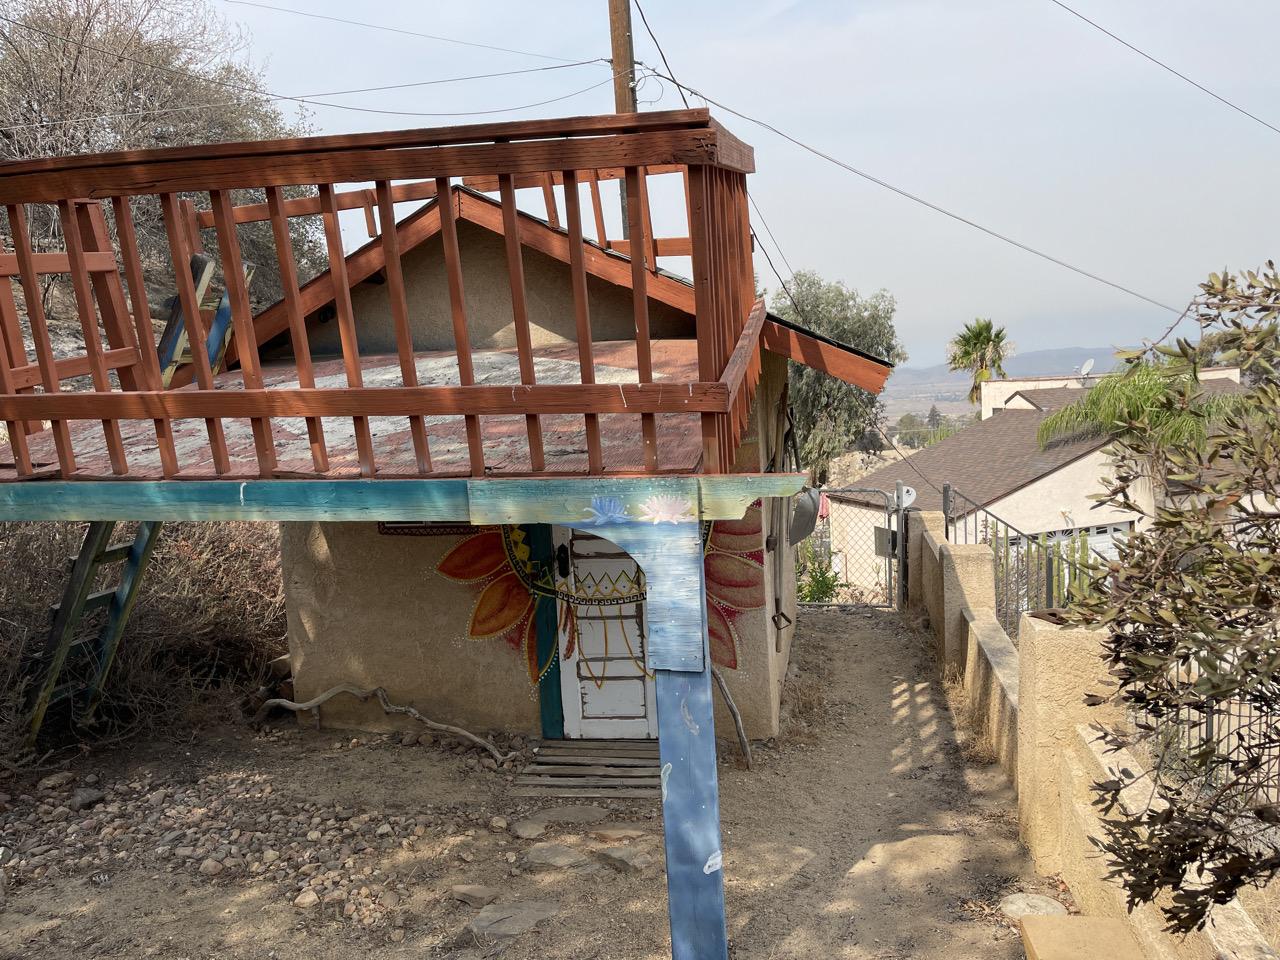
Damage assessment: no_damage